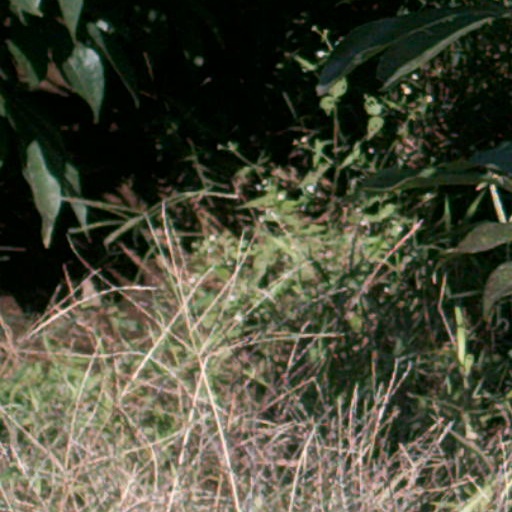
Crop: cassava